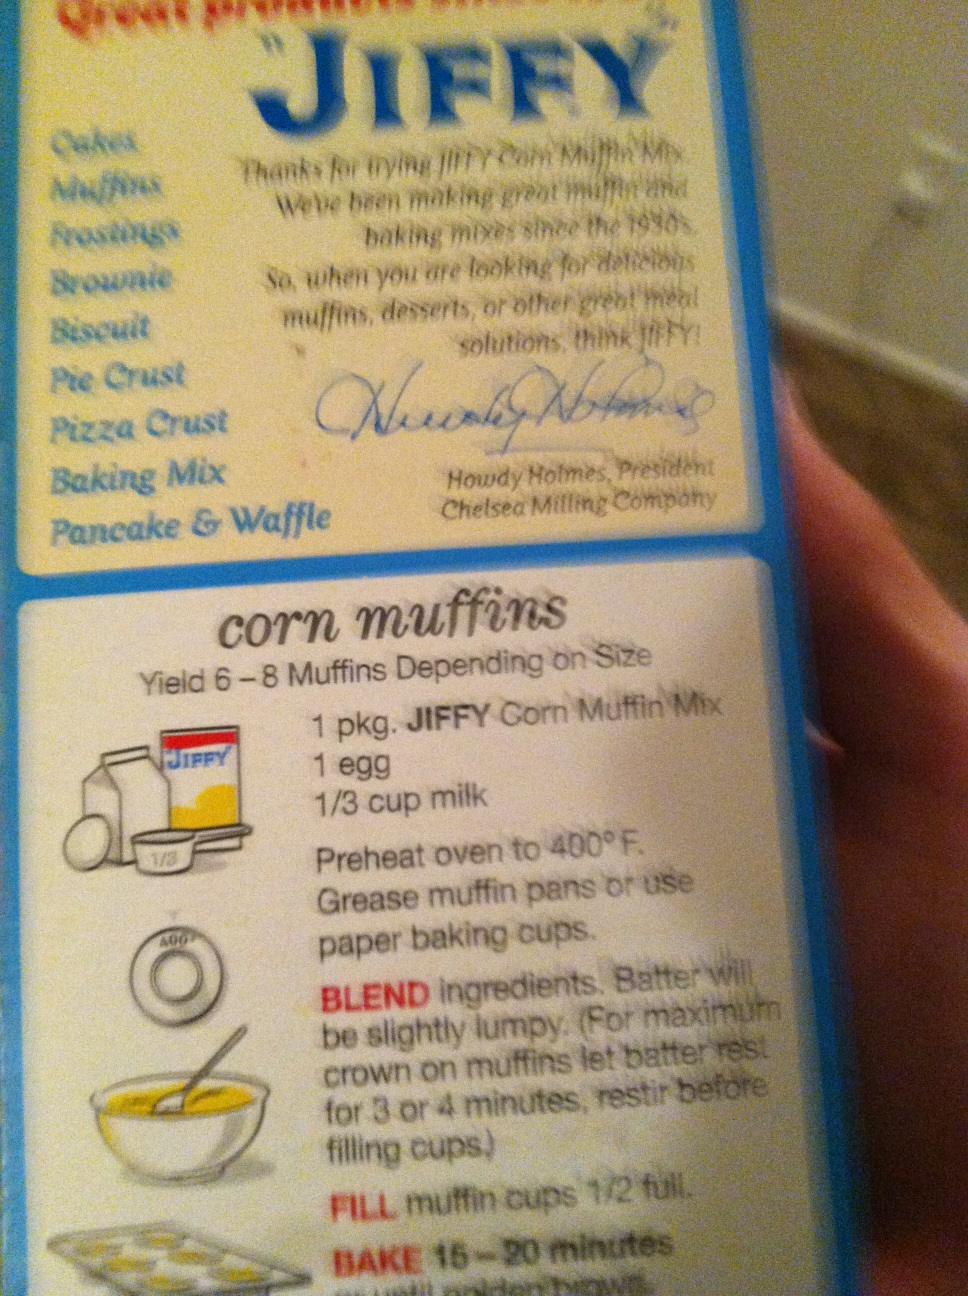Question: What is the recipe on this box?
Answer: corn muffins